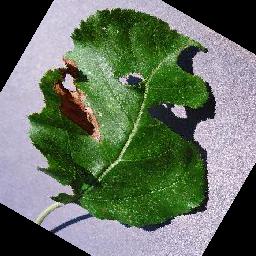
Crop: apple
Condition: black_rot